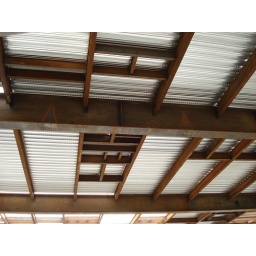
Mansueto Library ground floor level viewed from below